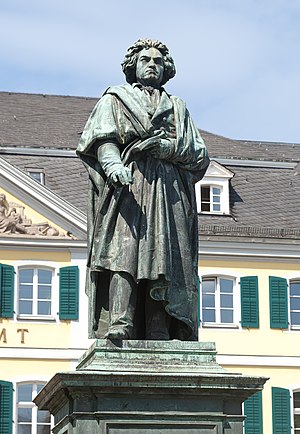
Ludwig van Beethoven / Mindesmærker
Ludwig van Beethoven var en tysk komponist og pianist. Han er en af de betydeligste tyske komponister og den komponist, der har haft størst indflydelse på udviklingen af tysk kompositionsmusik efter 1800. Hans mest kendte kompositioner er ni symfonier, fem klaverkoncerter, 32 klaversonater og 16 strygekvartetter. Han komponerede desuden kammermusik, korværker og sange.